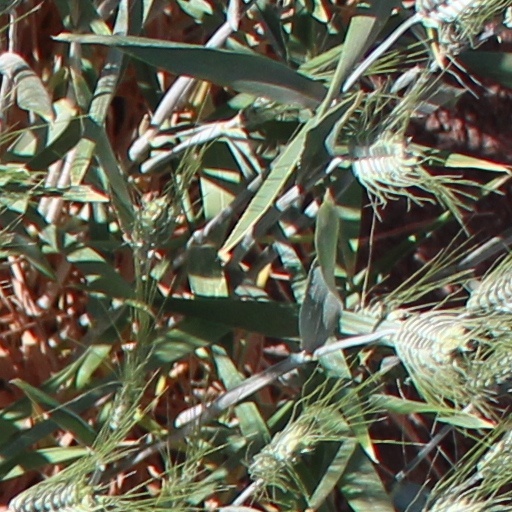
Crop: wheat